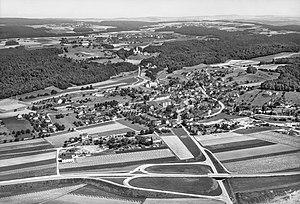
Herblingen est une ancienne commune et un village du canton de Schaffhouse, en Suisse.